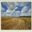
Label: plain